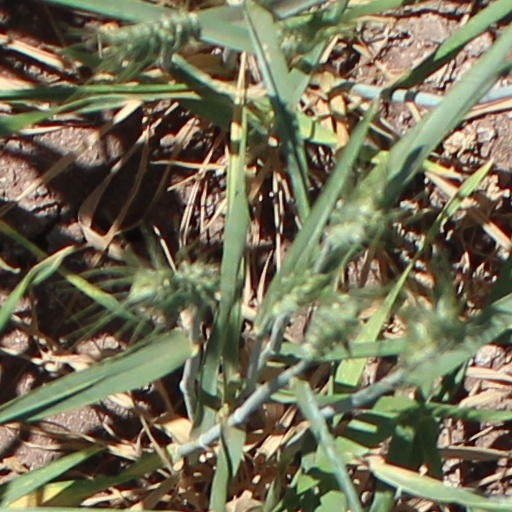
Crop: wheat